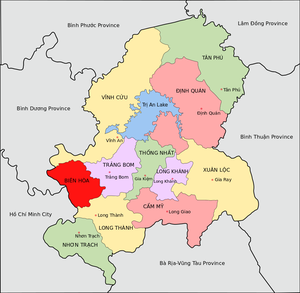
Le huyện, appelé en français district ou comté, est une des subdivisions administratives du Viêt Nam
Đồng Nai est une province de la région du sud-est du Viêt Nam. Sa capitale est Biên Hòa. Elle doit son nom à la rivière Dong Nai.